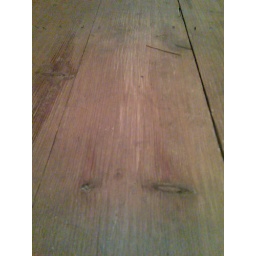
Wood floor at my friend John's house in Southgate